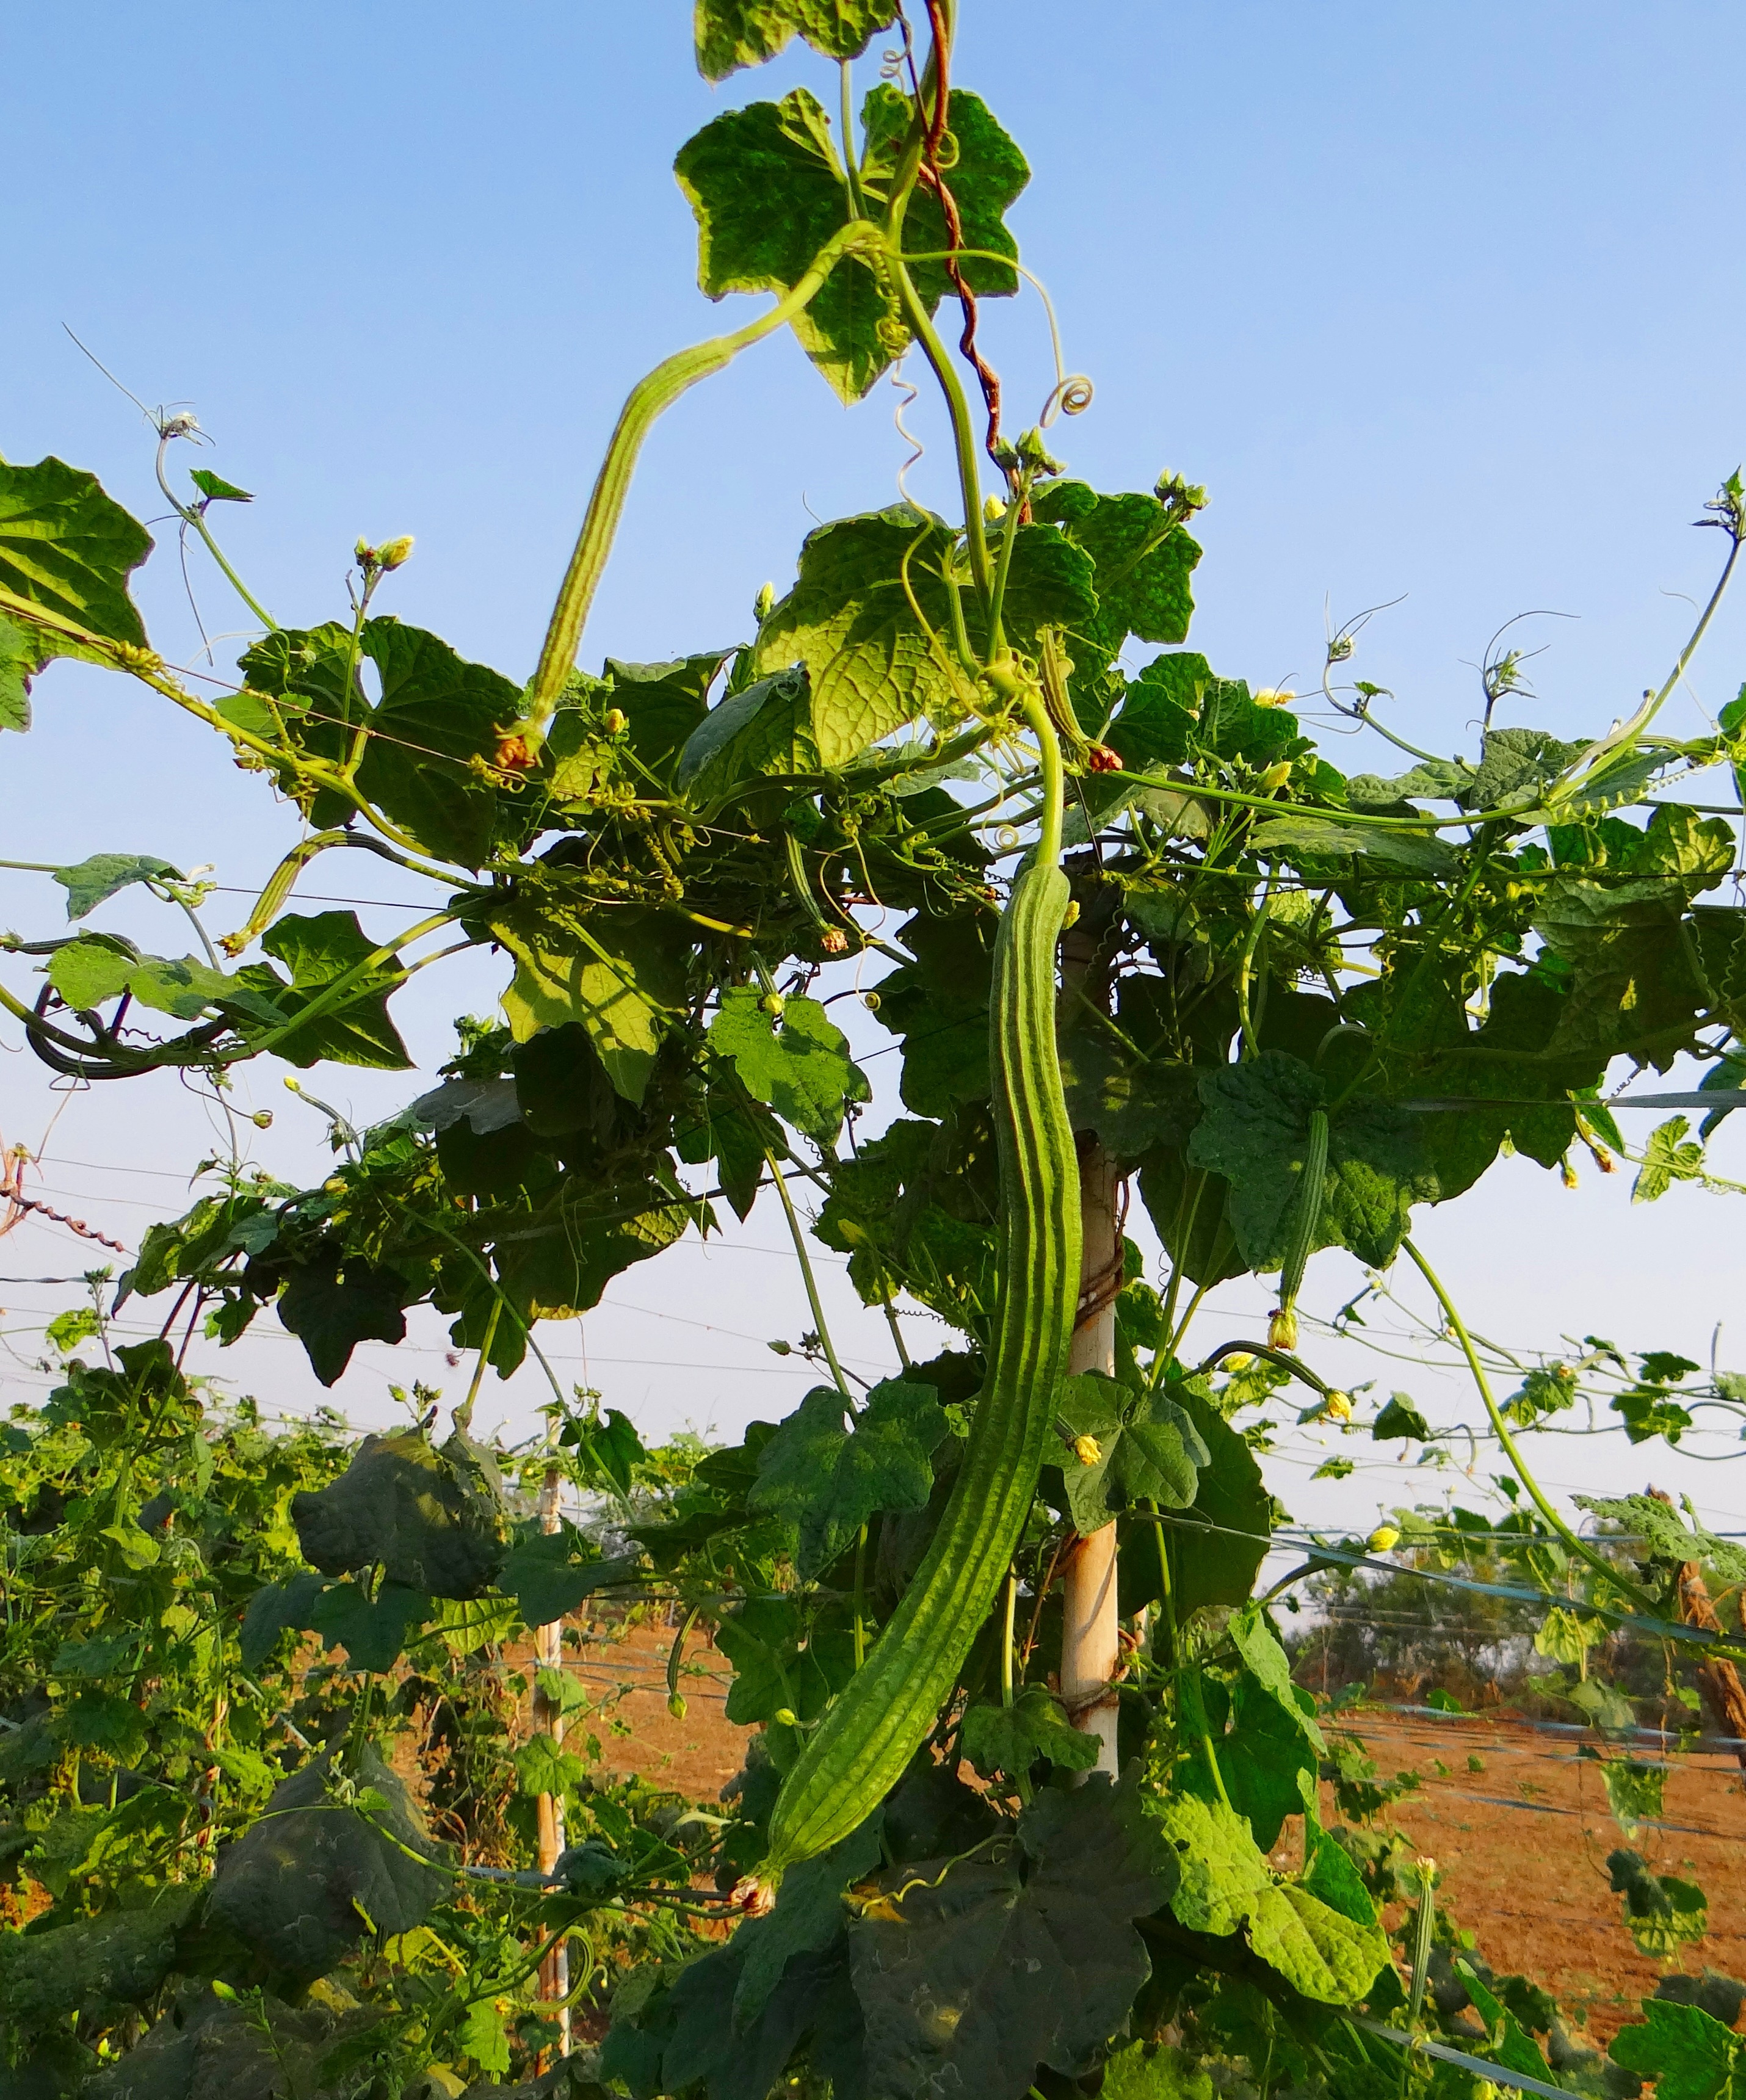
tree, plant, vine, leaf, flower, food, produce, vegetable, botany, climber, agriculture, garden, flora, gourd, india, brassica, trellis, flowering plant, plant stem, land plant, ridge gourd, turai